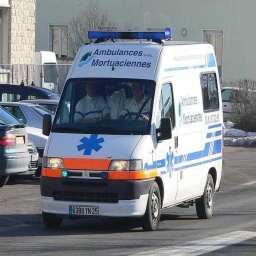
Label: ambulance